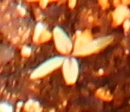
Label: Redroot Pigweed